Picholine

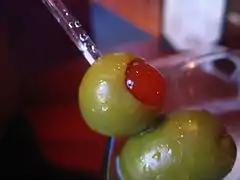
The Picholine is best known as a cocktail olive.

The Picholine is a French cultivar of olives. It is the most widely available cultivar in France. Though originally from Gard in southern France, it is today grown all over the world. The Picholine is best known as a cocktail olive, though it is also used to make olive oil. It is the most common variety of olive used for oil from Morocco.